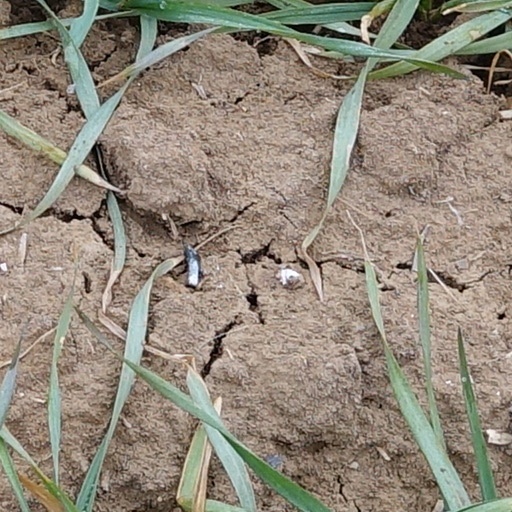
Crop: wheat